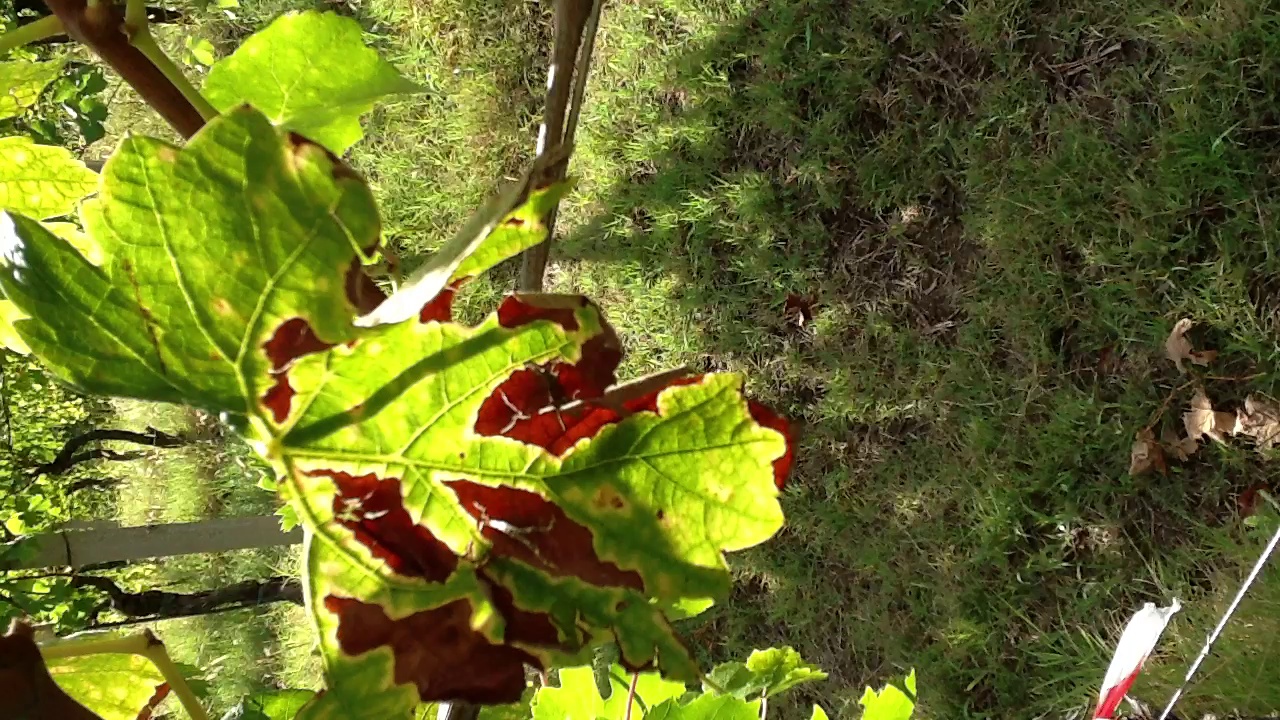
Label: esca